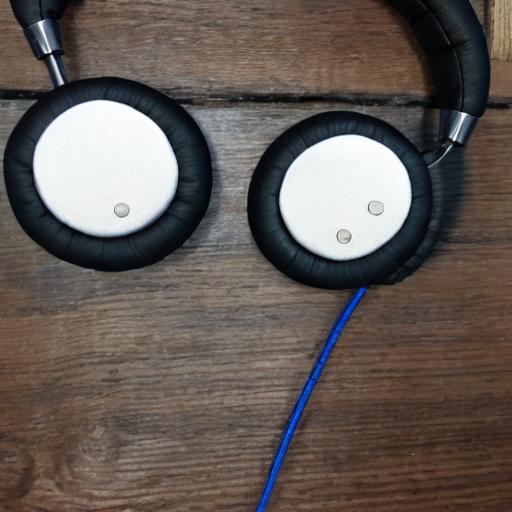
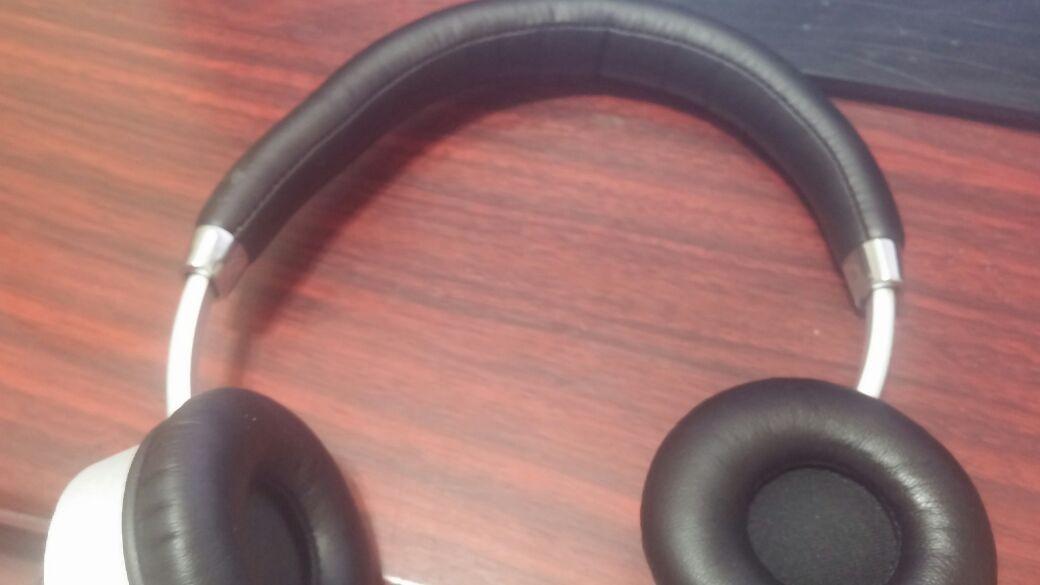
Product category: headphones
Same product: no